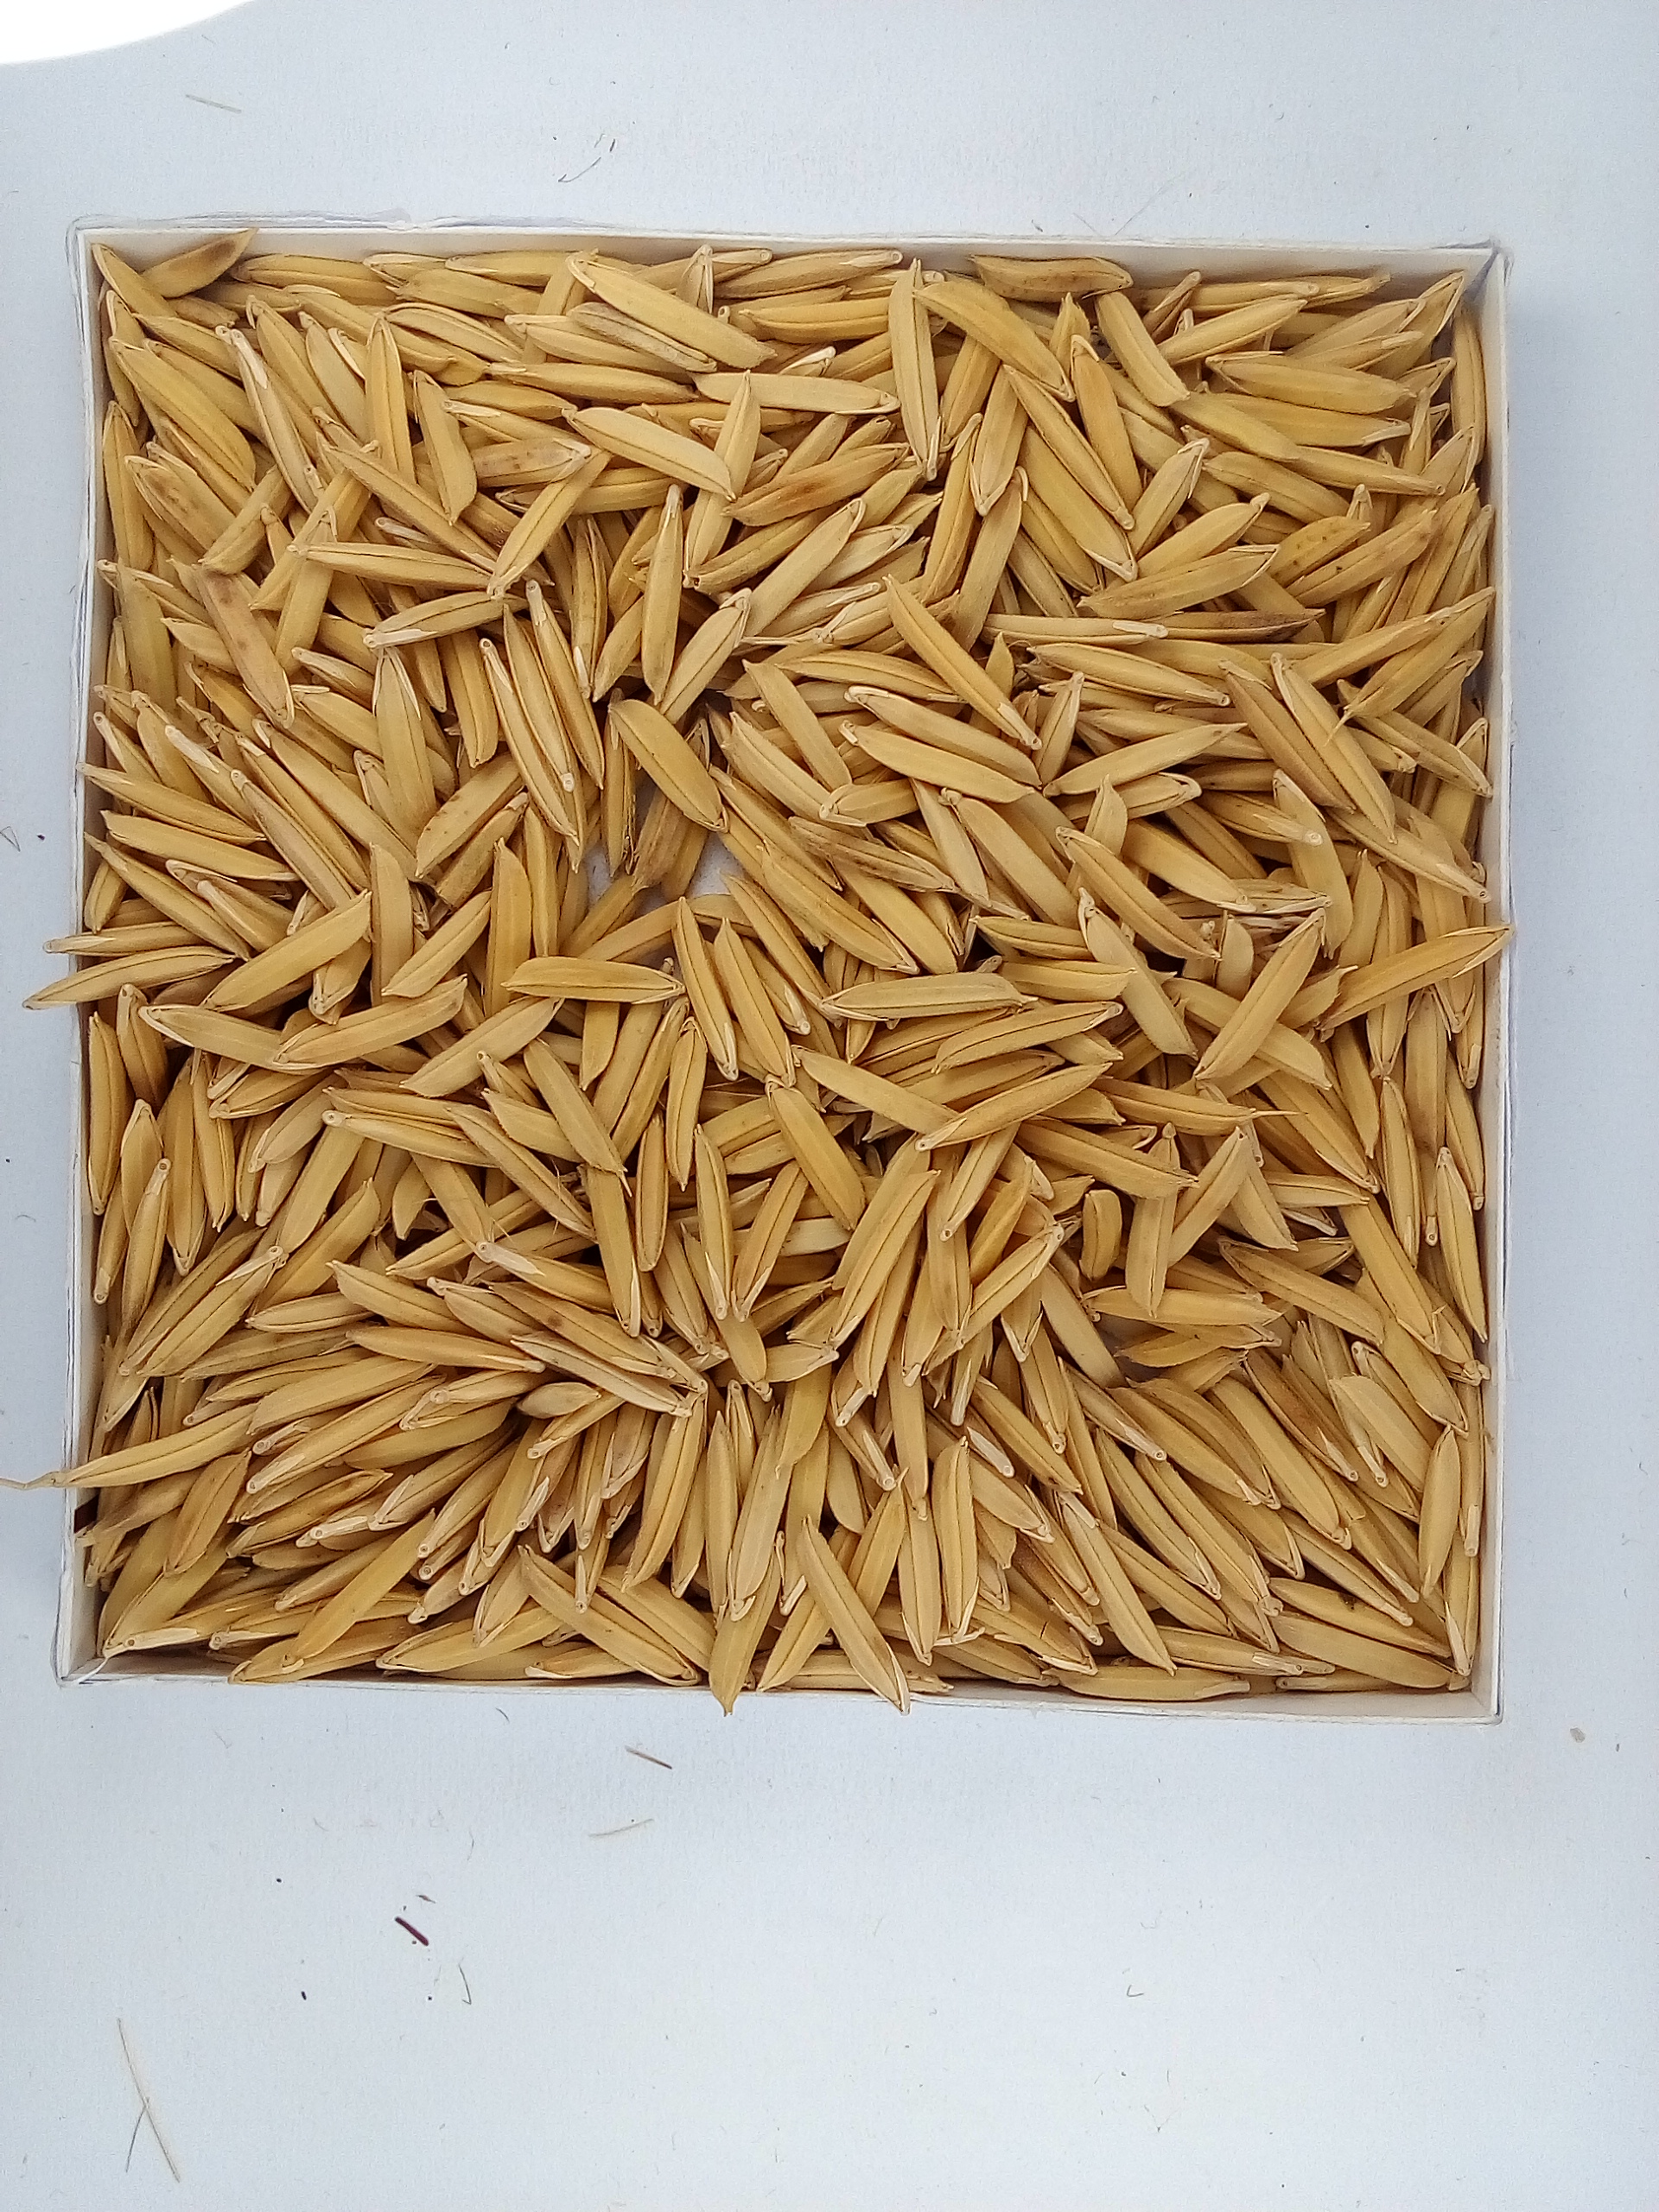
Rice seed variety: Unknown